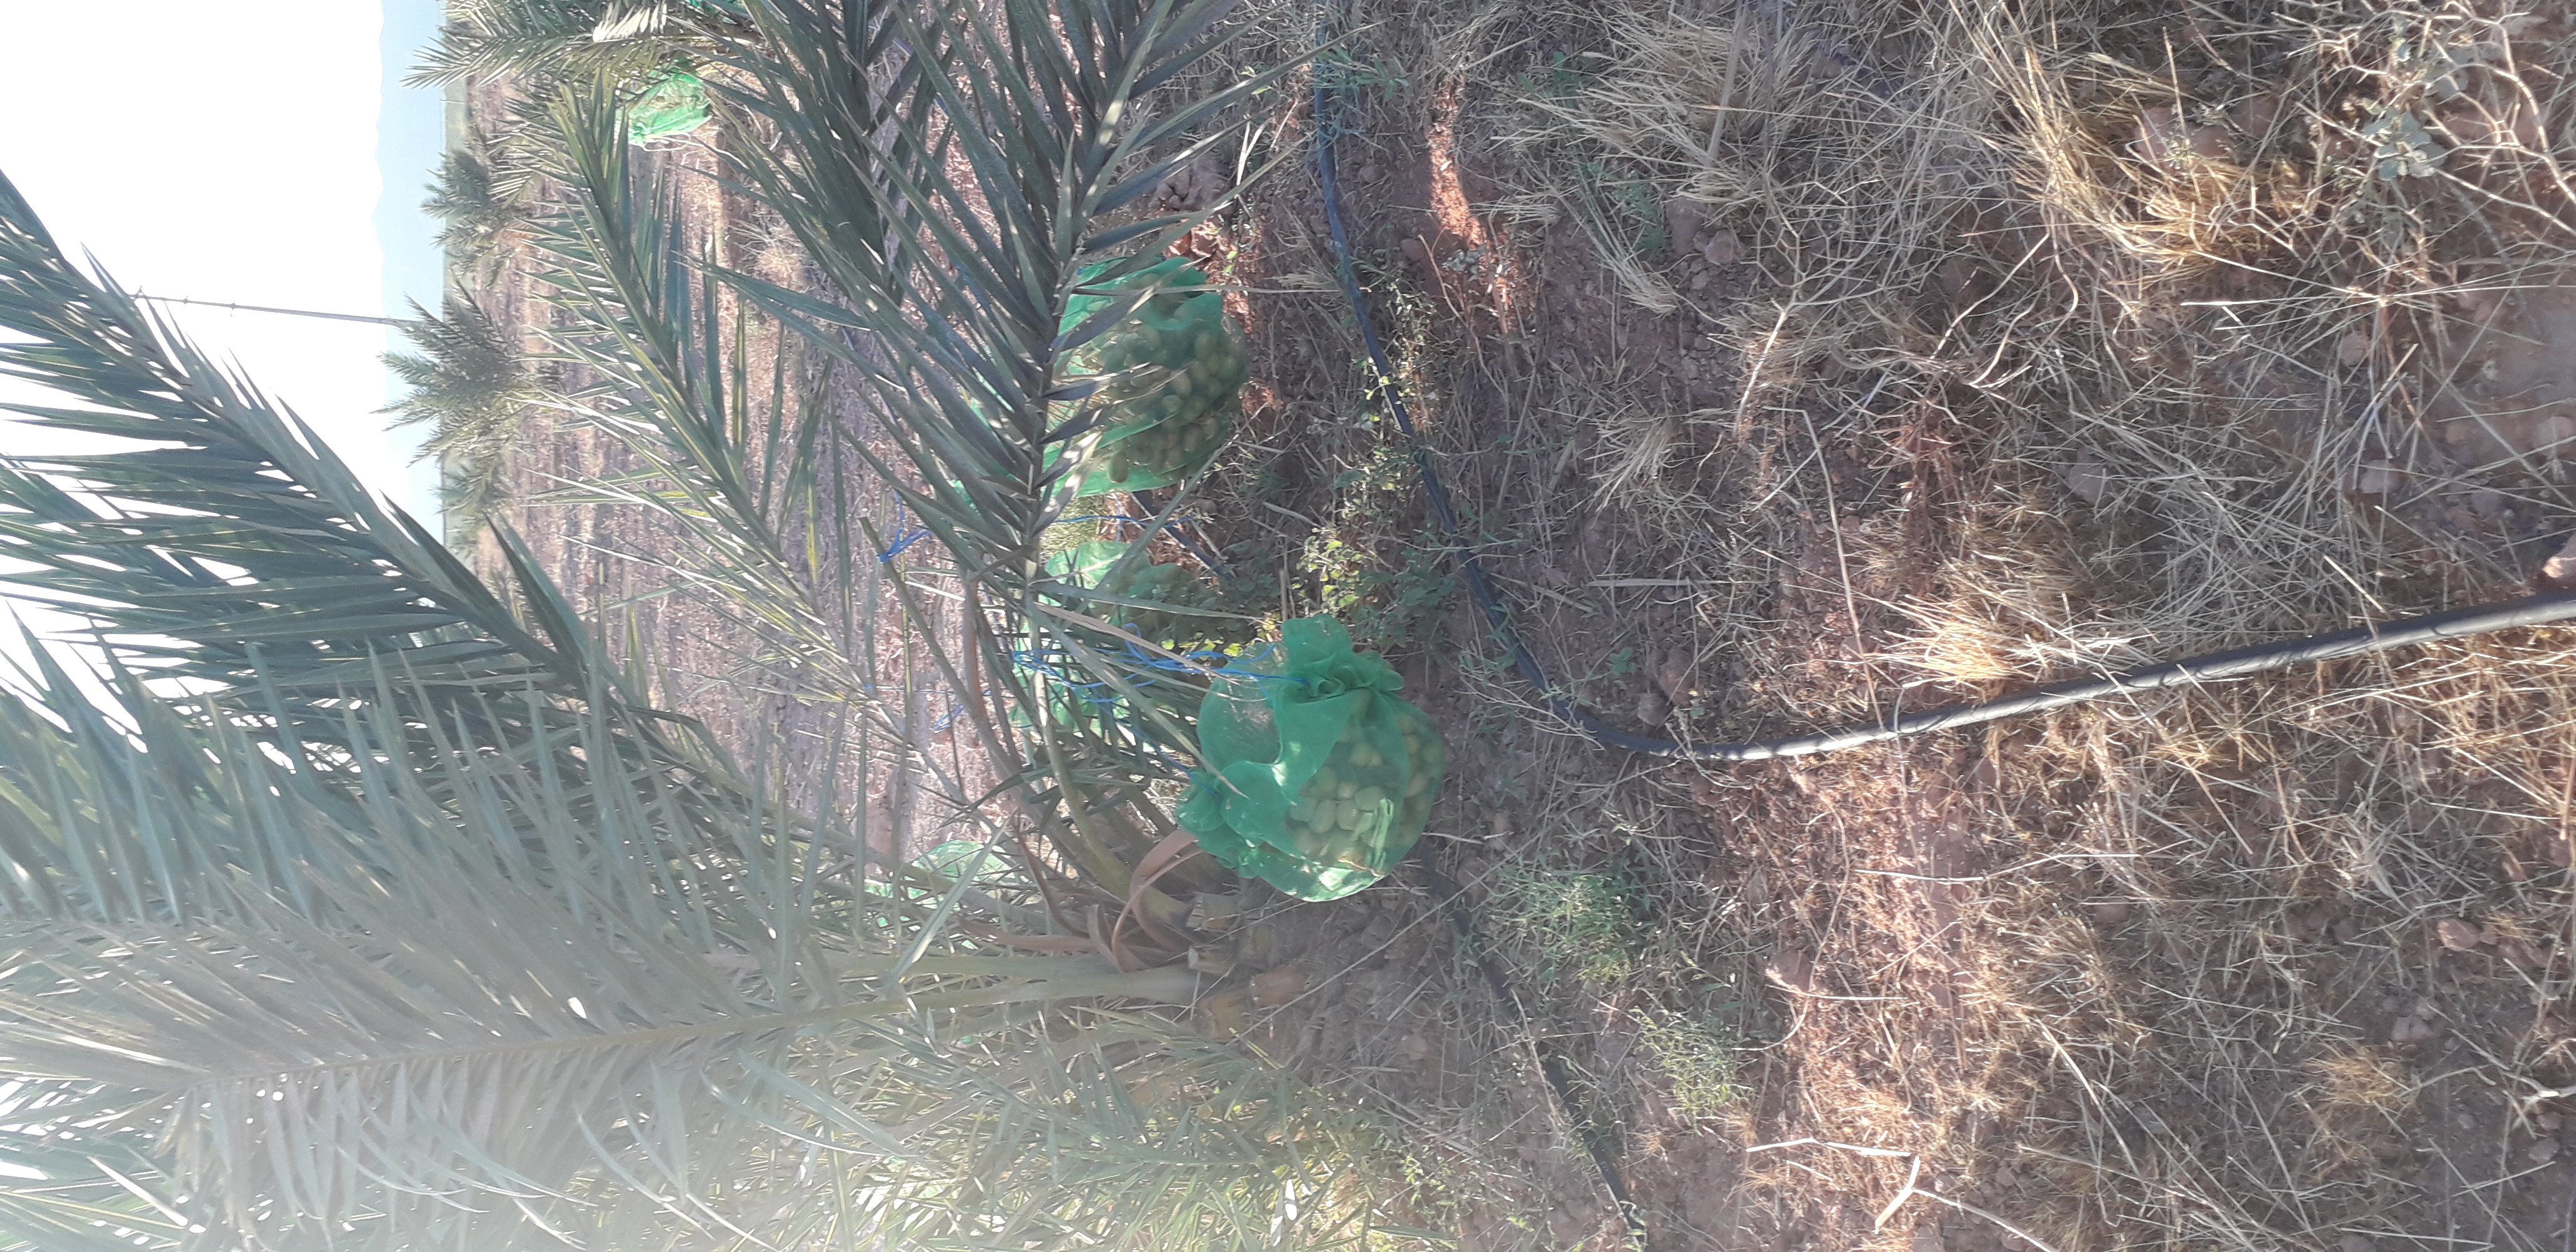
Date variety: Boufagous